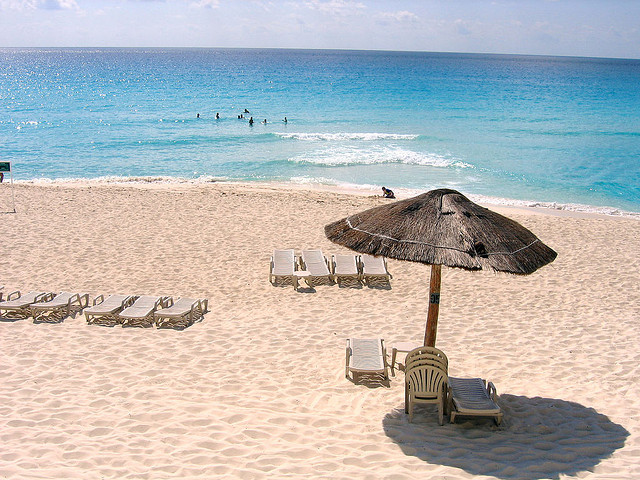
user: Given an image and a question. Answer the question in a short answer. Question: Where is the sun facing in this picture? Short Answer:
assistant: north